High School Debut

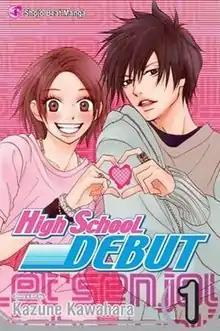
English cover of the first manga volume

is a "shōjo" romance manga by . It was serialized in Japan by Shueisha in "Bessatsu Margaret" from 2003 to 2008 and collected in 13 bound volumes. The series was adapted as a drama CD, a series of six light novels written by Yū Kuramoto, and a 2011 live-action film. The manga is licensed in North America by Viz Media, which published English editions of all 13 volumes between January 2008 and February 2010.